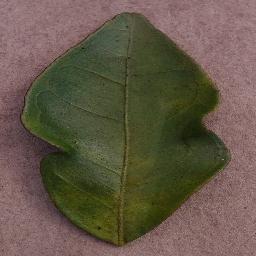
Label: Orange___Haunglongbing_(Citrus_greening)